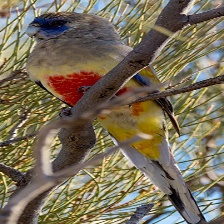
Species: EASTERN BLUEBONNET
Scientific name: NORTHIELLA HAEMATOGASTER